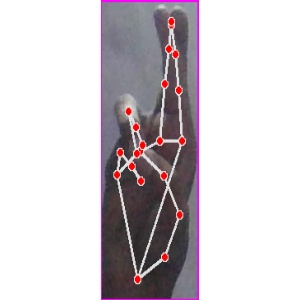
अक्षर: र